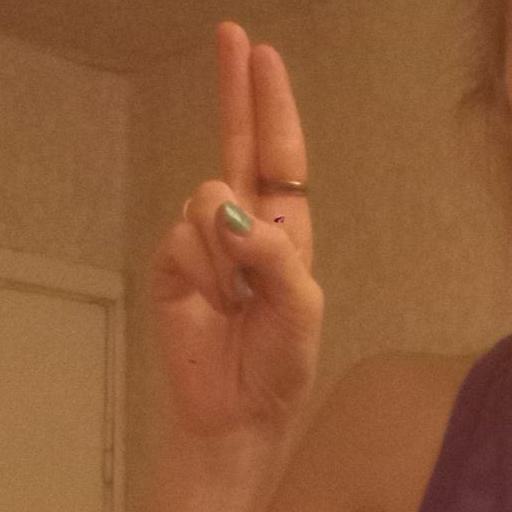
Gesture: two_up